The Liberation Trilogy

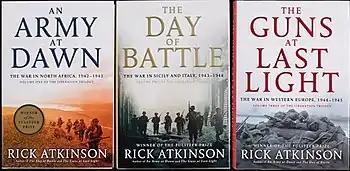
First editions

The Liberation Trilogy is a series of military history books about the United States' involvement in World War II, written by American author Rick Atkinson and published by Henry Holt & Co.